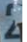
Number: 2